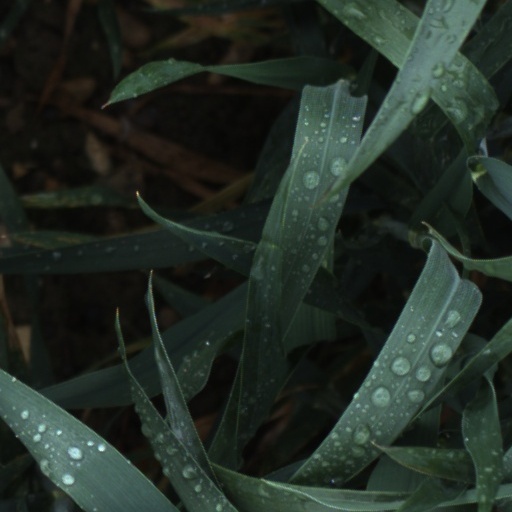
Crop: wheat